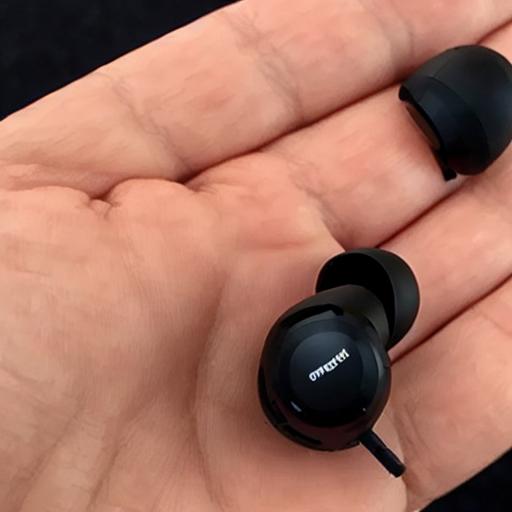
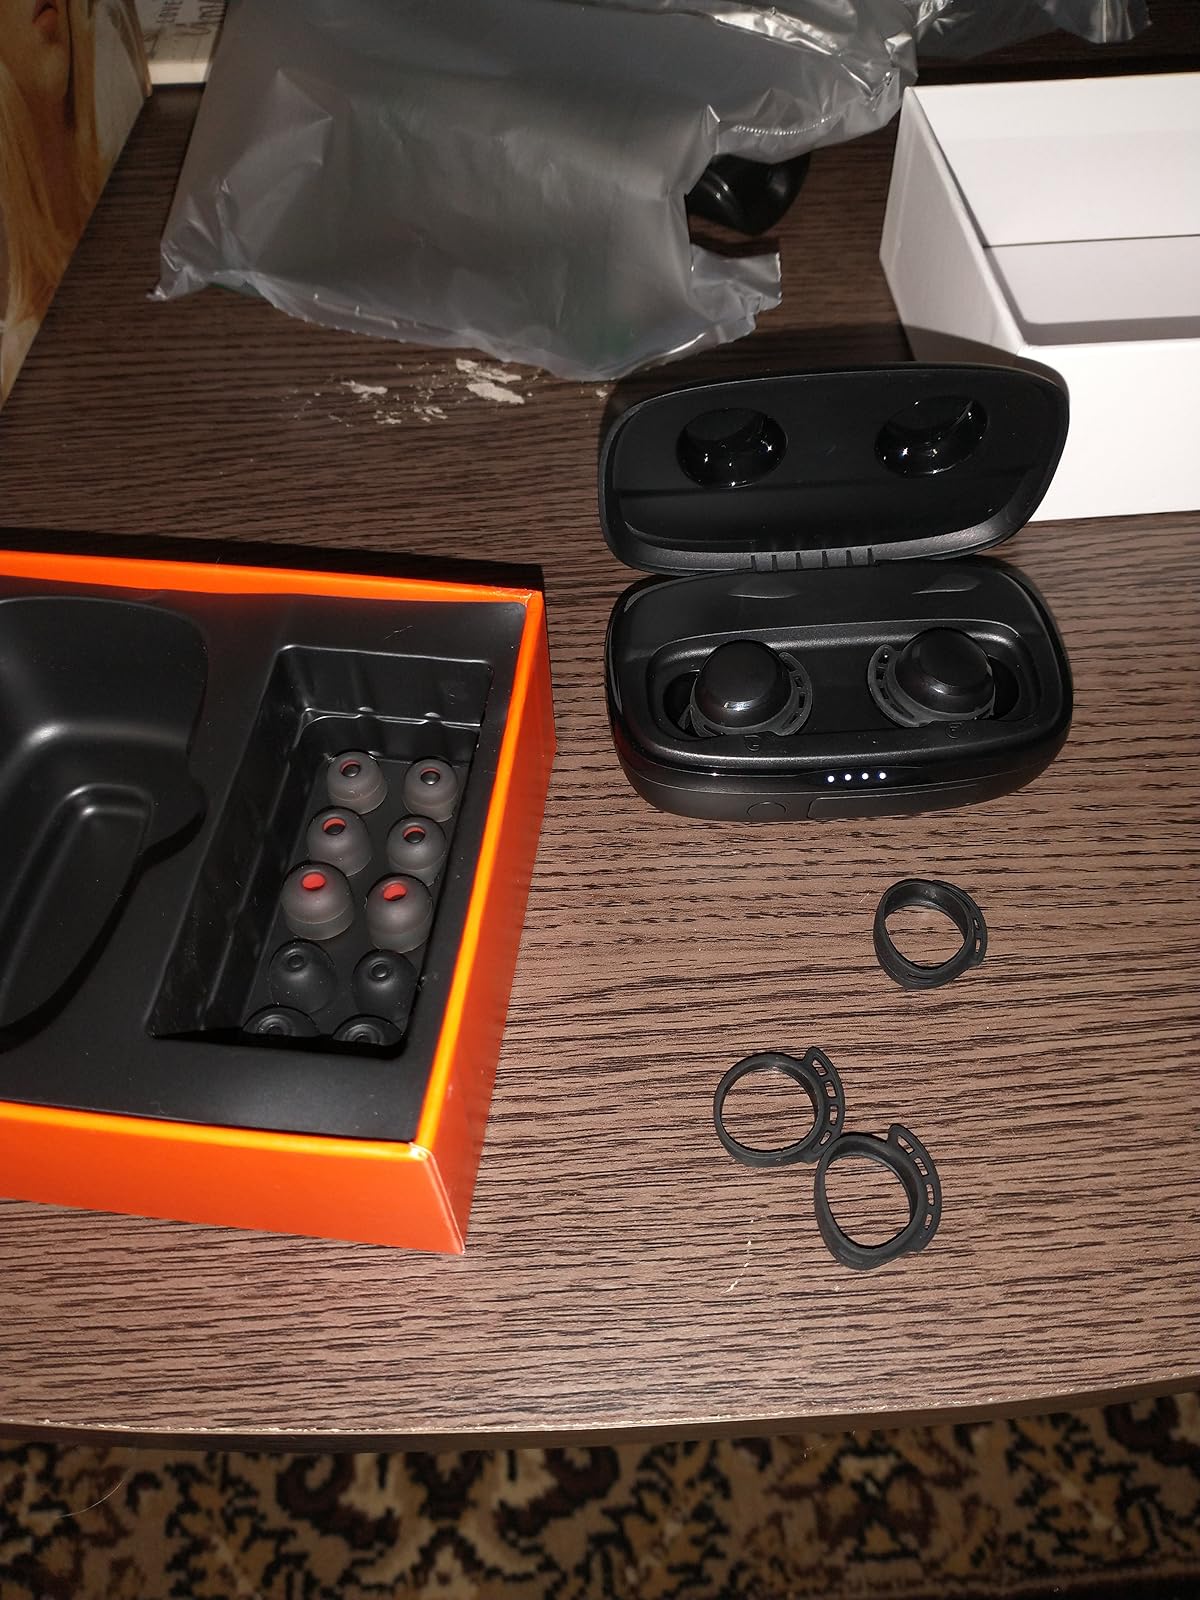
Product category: earbuds
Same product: no